Archaeological Museum of Asturias

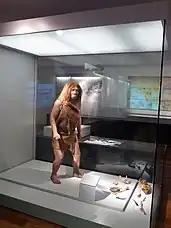

The permanent exhibition narrates the history of the Asturian region from prehistory to the High and Late Middle Ages, through the material culture preserved in the museum, giving us a view of the different peoples that have inhabited this territory over its many centuries of history.